Other Men's Daughters (1923 film)

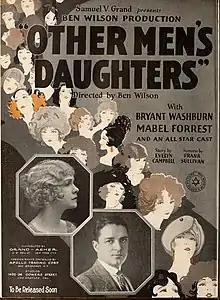
Lobby card

Other Men's Daughters is a 1923 American silent drama film directed by Ben F. Wilson and starring Mabel Forrest, Bryant Washburn, Kathleen Kirkham, and Wheeler Oakman.